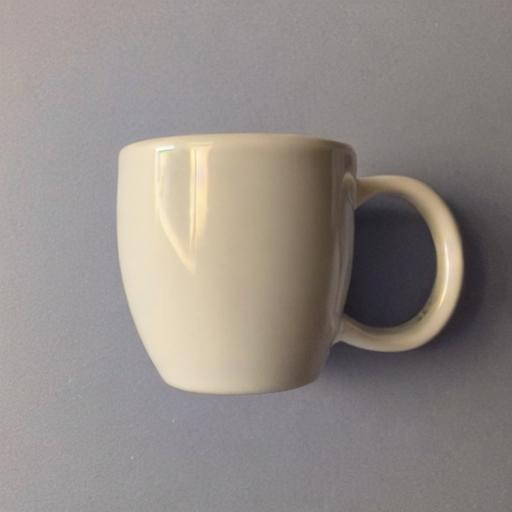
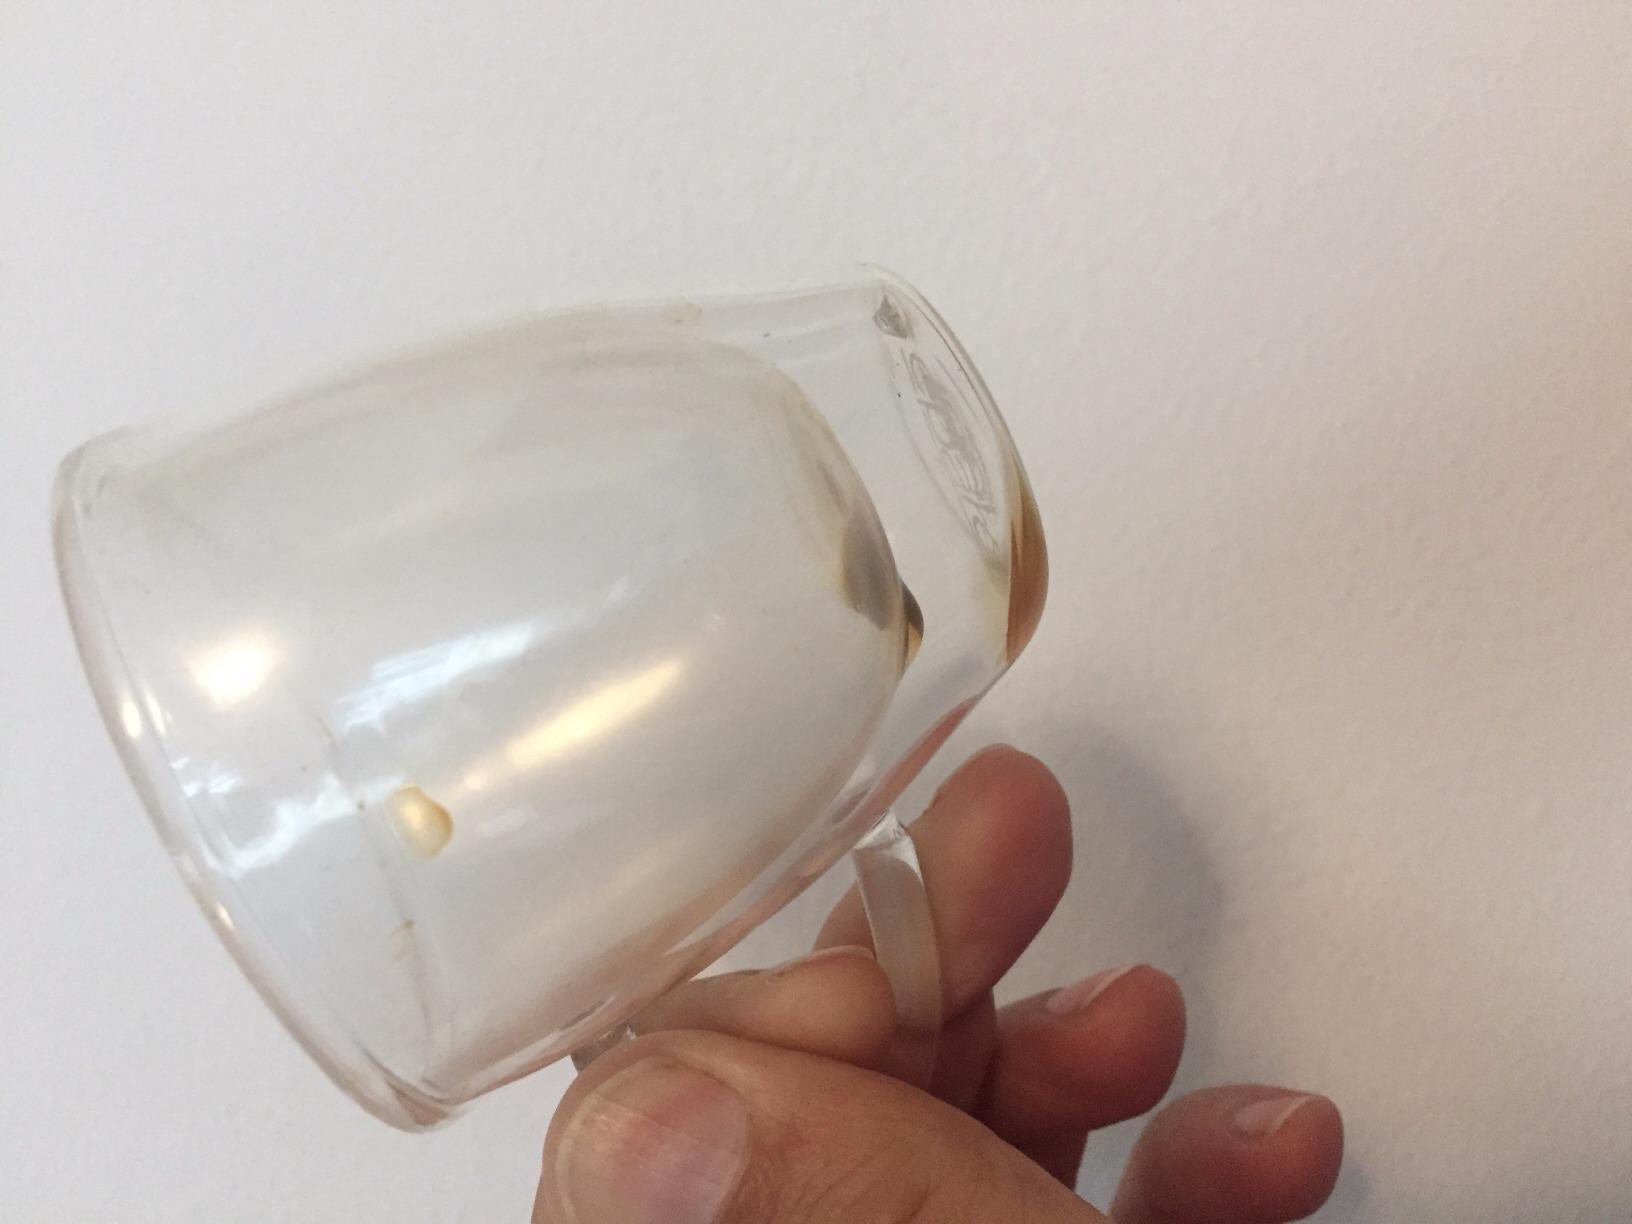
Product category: items_mug
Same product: no